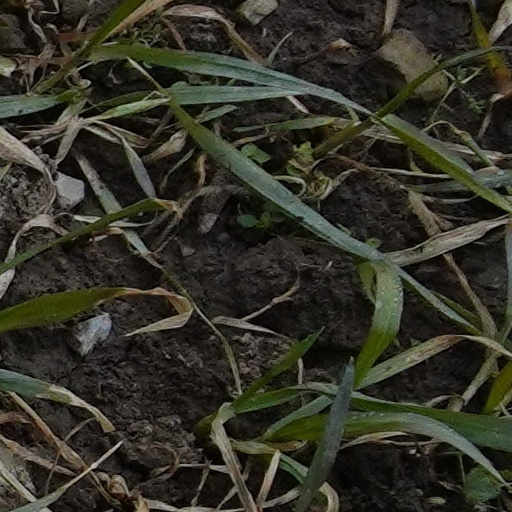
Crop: wheat